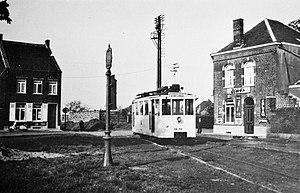
Autorail 194 sur la ligne Nivelles - Braine-l'Alleud / Virginal au terminus de la station vicinale de Virginal.
Virginal-Samme est une section de la commune belge d'Ittre située en Région wallonne dans la province du Brabant wallon.